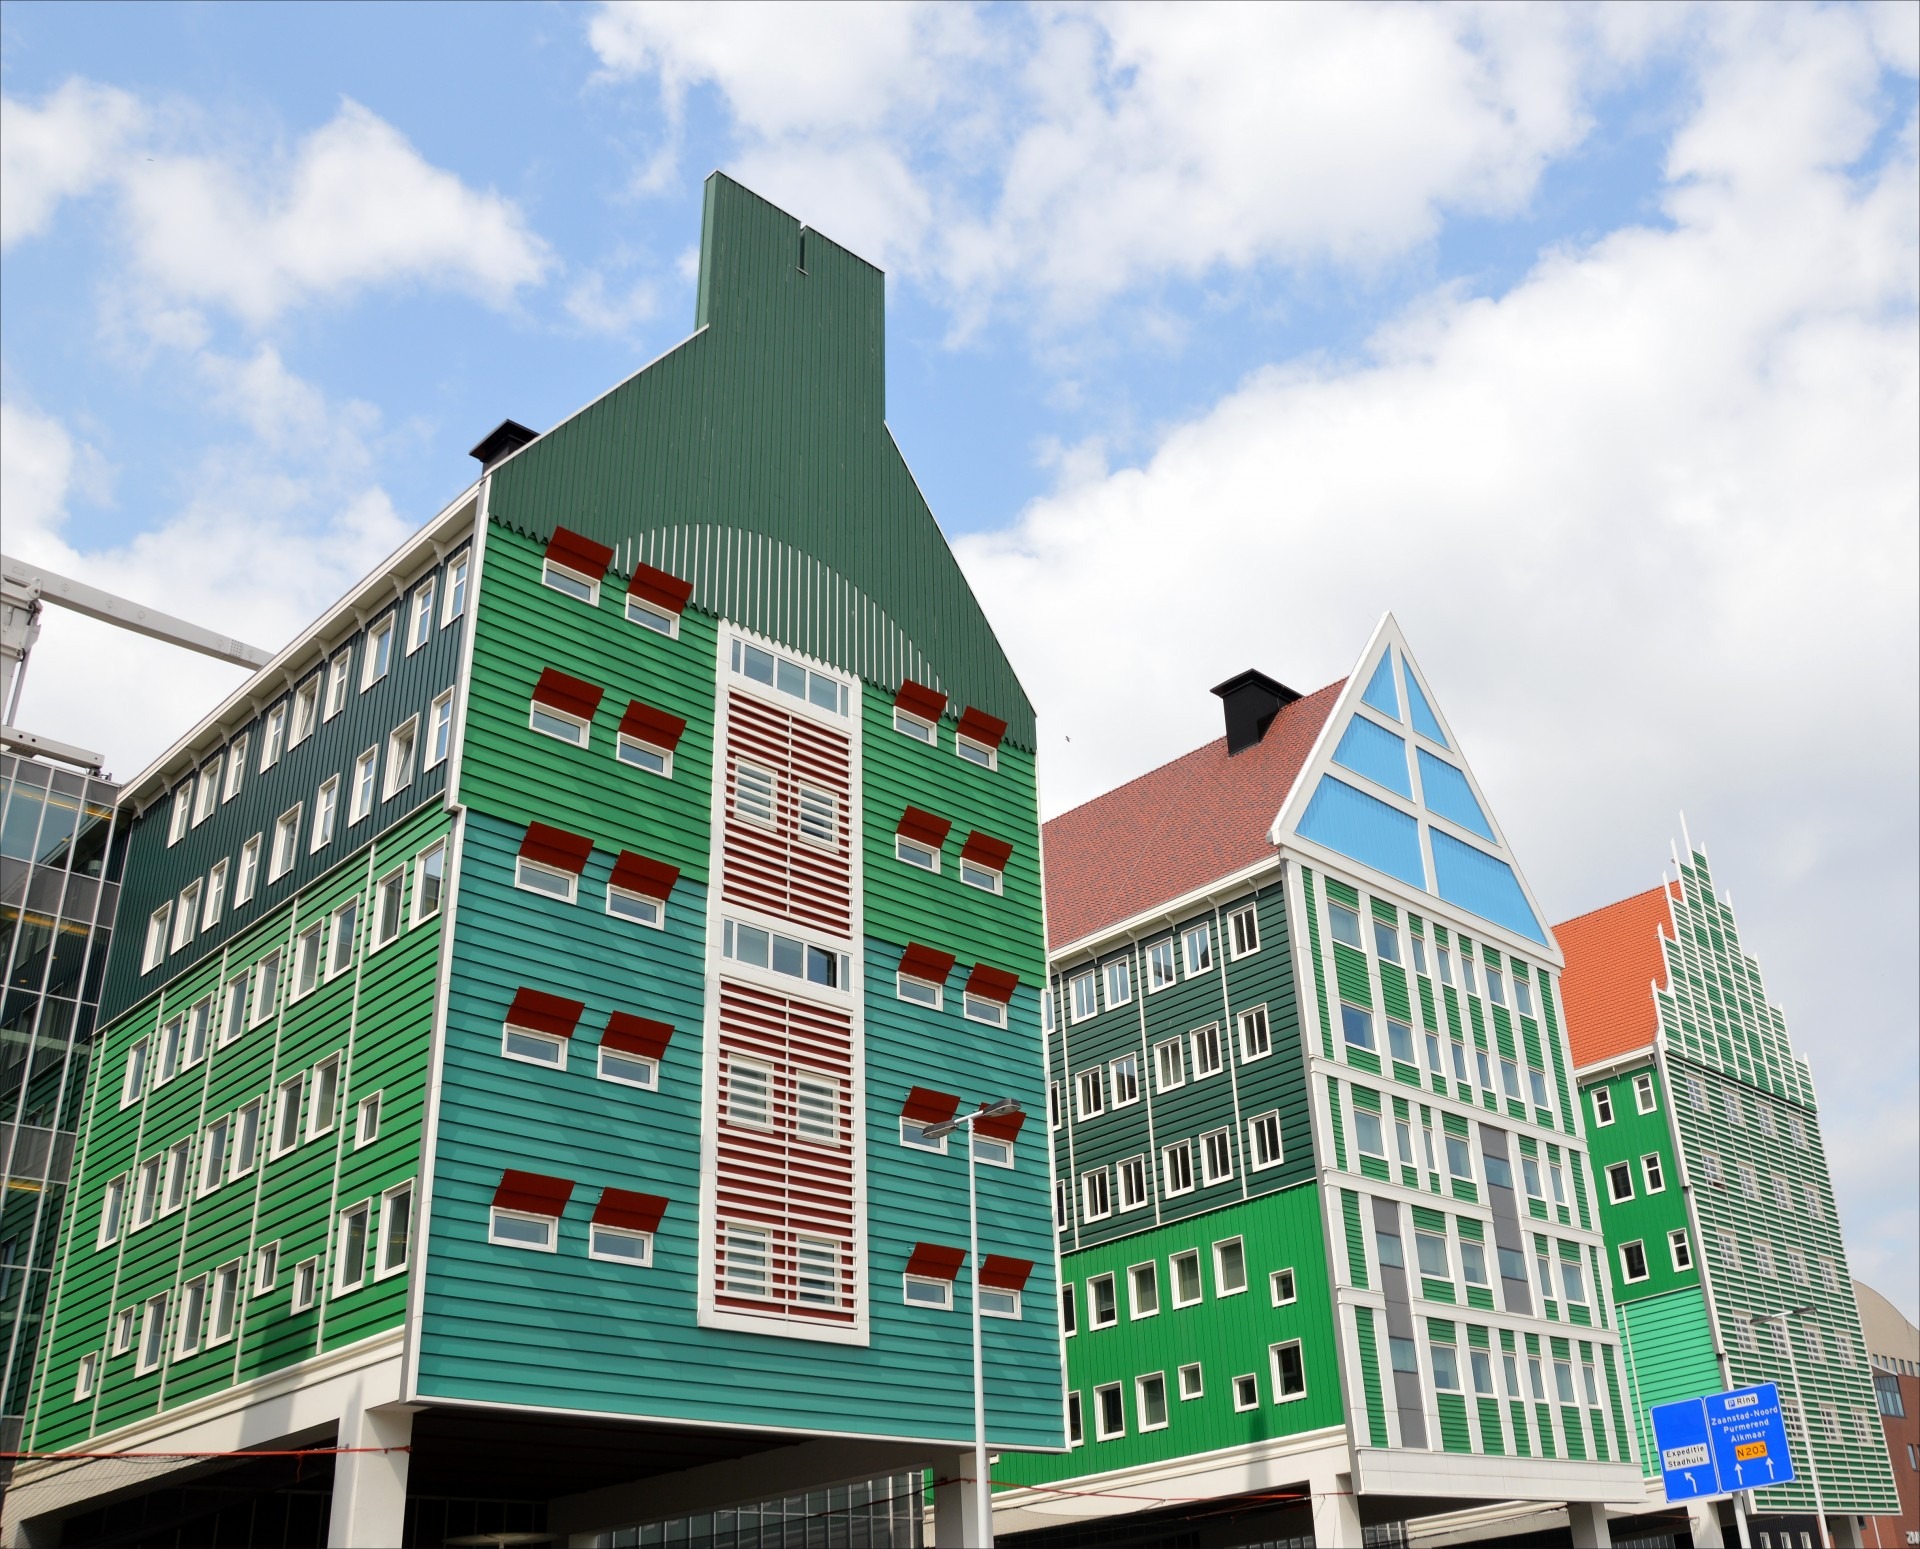
architecture, structure, house, building, city, home, downtown, construction, suburban, landmark, facade, residence, property, exterior, residential, dwelling, tower block, housing, holland, buildings, dutch, suburbs, estate, zaandam, neighbourhood, architecture design, urban area, residential area, human settlement, traditional style